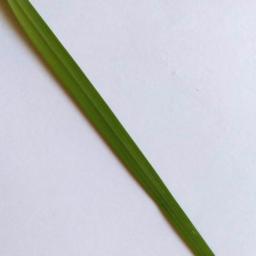
Label: Rice___Healthy